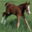
Label: horse